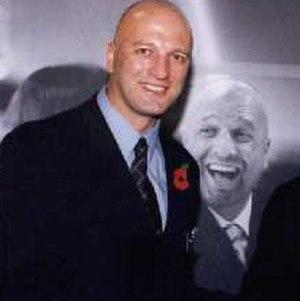
Bryan Gunn, né le 22 décembre 1963 à Thurso, est un footballeur écossais, qui évoluait au poste de gardien de but à Norwich City et en équipe d'Écosse.